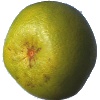
Label: Pomelo Sweetie 1